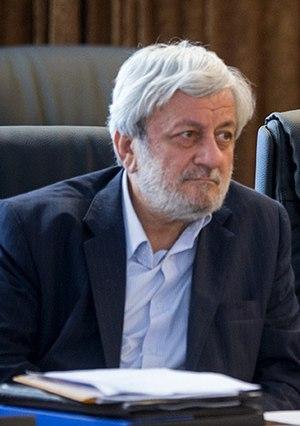
Seyyed Mohammad Mirmohammadi est un homme politique iranien.